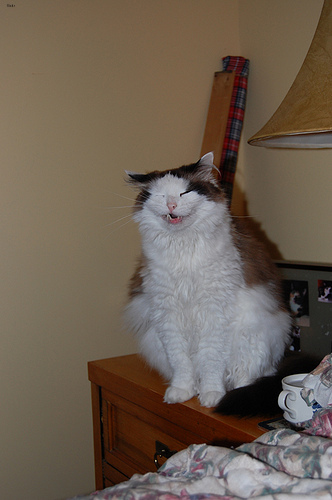
Breed: ragdoll